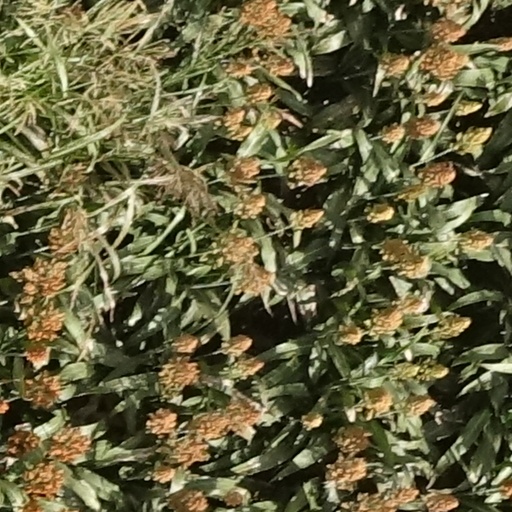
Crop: sorghum